Grêmio FBPA

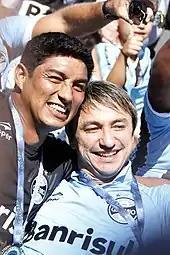
Mário Jardel and Paulo Nunes lead Grêmio to reach practically all trophies of the 1990s. Together they won the 1995 Copa Libertadores and the 1996 Recopa Sudamericana

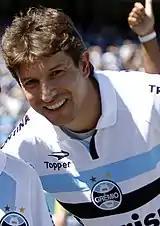
Tcheco was the captain for 4 years (2006–2009) and lead Grêmio to the 2007 Copa Libertadores Finals

In May 1995, under head coach Luiz Felipe Scolari, Grêmio were runners-up in the Copa do Brasil, losing the final match to Corinthians 0–1 at Olímpico Monumental. In August, a few days after beating arch-rivals Internacional for the state title with a reserve squad, the club won the Copa Libertadores for the second time. Defeating Atlético Nacional of Colombia 3–1 in Porto Alegre and drawing 1–1 in Medellín. The tournament was marked by fierce matches against Palmeiras in the quarter-finals. Palmeiras had perhaps the best squad on the competition, with players such as Rivaldo, Cafu, Edmundo, César Sampaio, Antônio Carlos, Roberto Carlos and Mancuso. They were soundly beaten by Grêmio in the 1st leg in an epic 5–0 match with a hat-trick from Mário Jardel. Palmeiras beat Grêmio 5–1 in the return leg, with Jardel's lone strike proving enough to see Grêmio through to the Semi-finals.